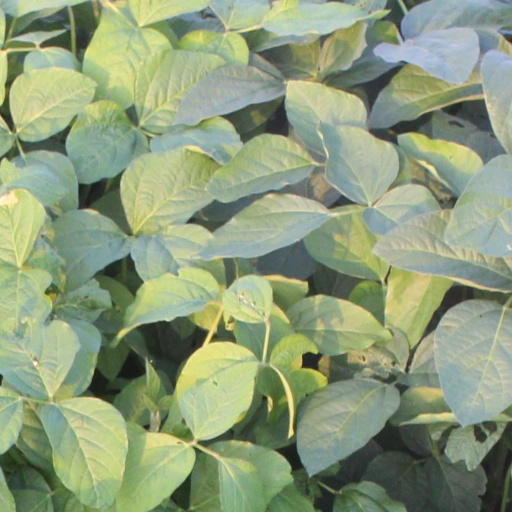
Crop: soybean